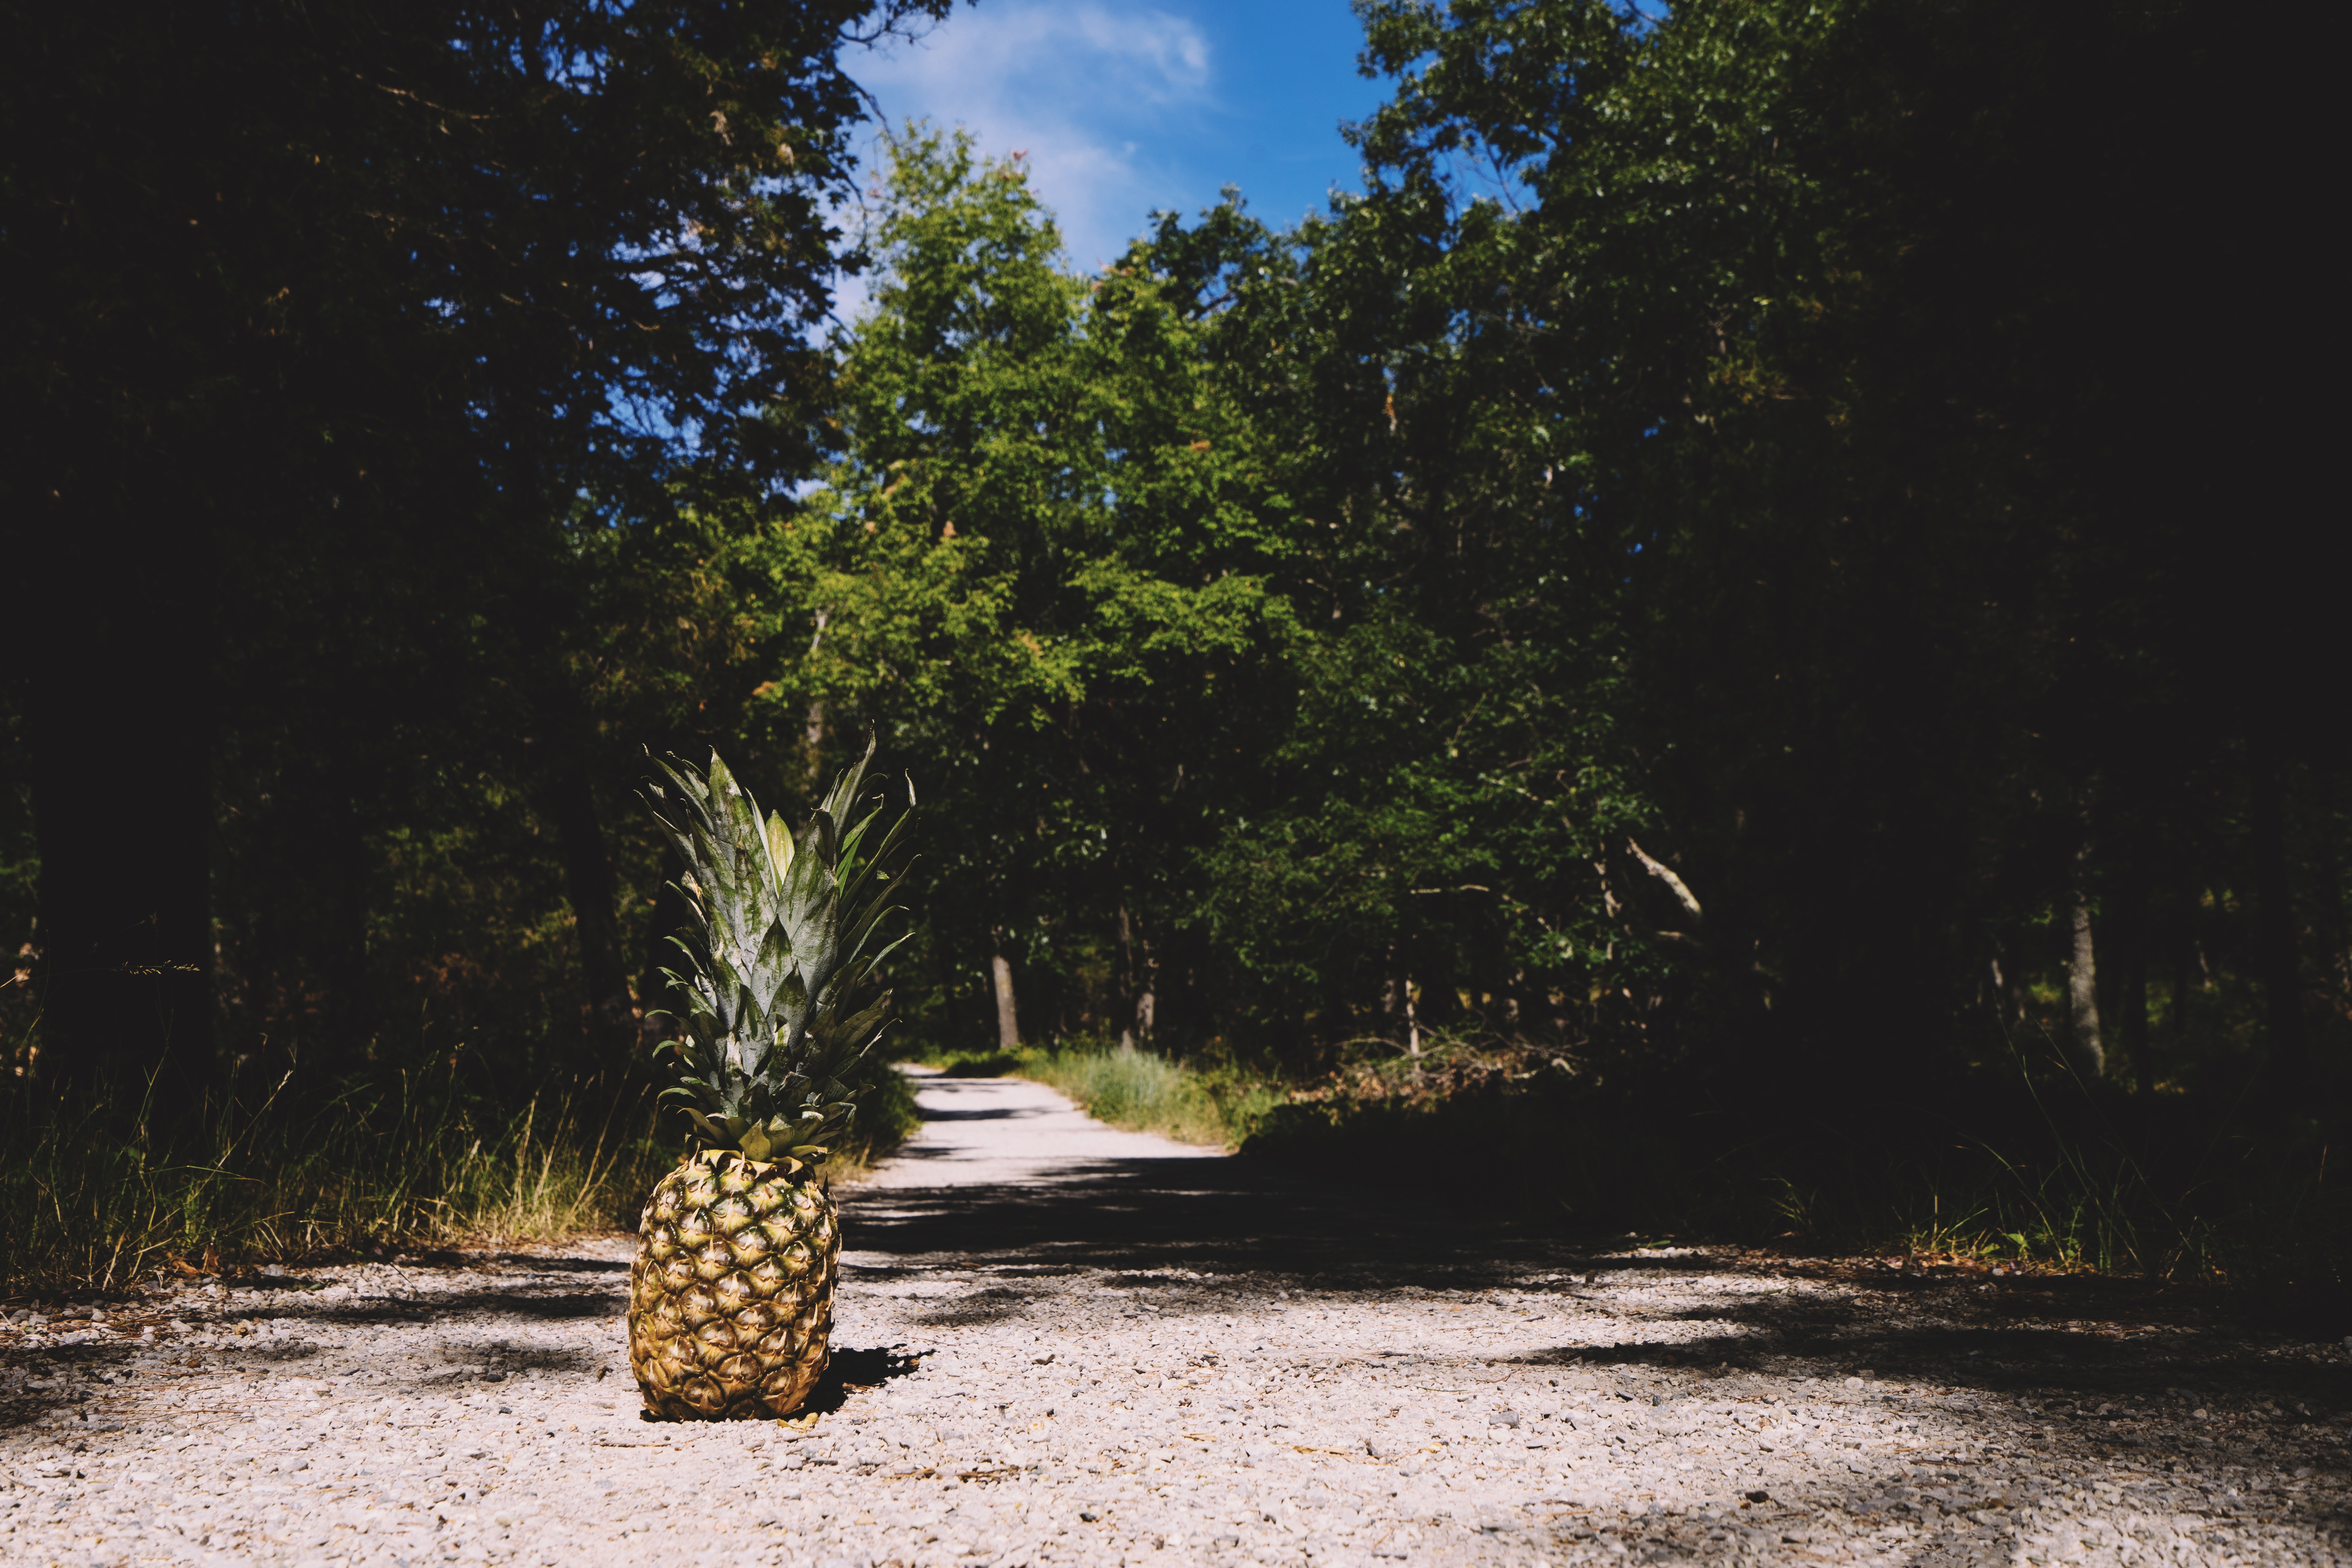
landscape, tree, nature, forest, path, grass, plant, fruit, sunlight, leaf, summer, green, autumn, shadow, botany, garden, pineapple, blue sky, tropical fruit, summertime, find, summer vibes, good vibes, woody plant, arecales